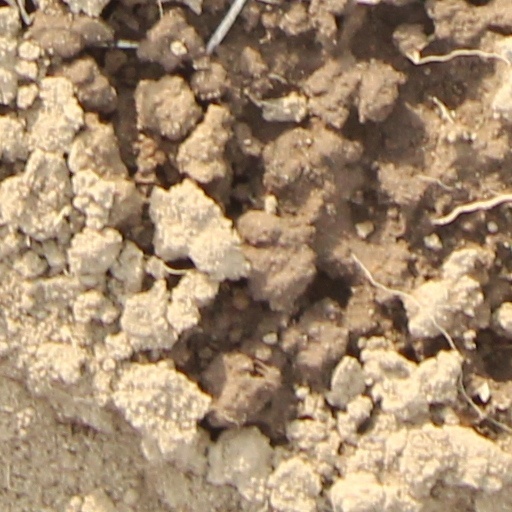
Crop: wheat